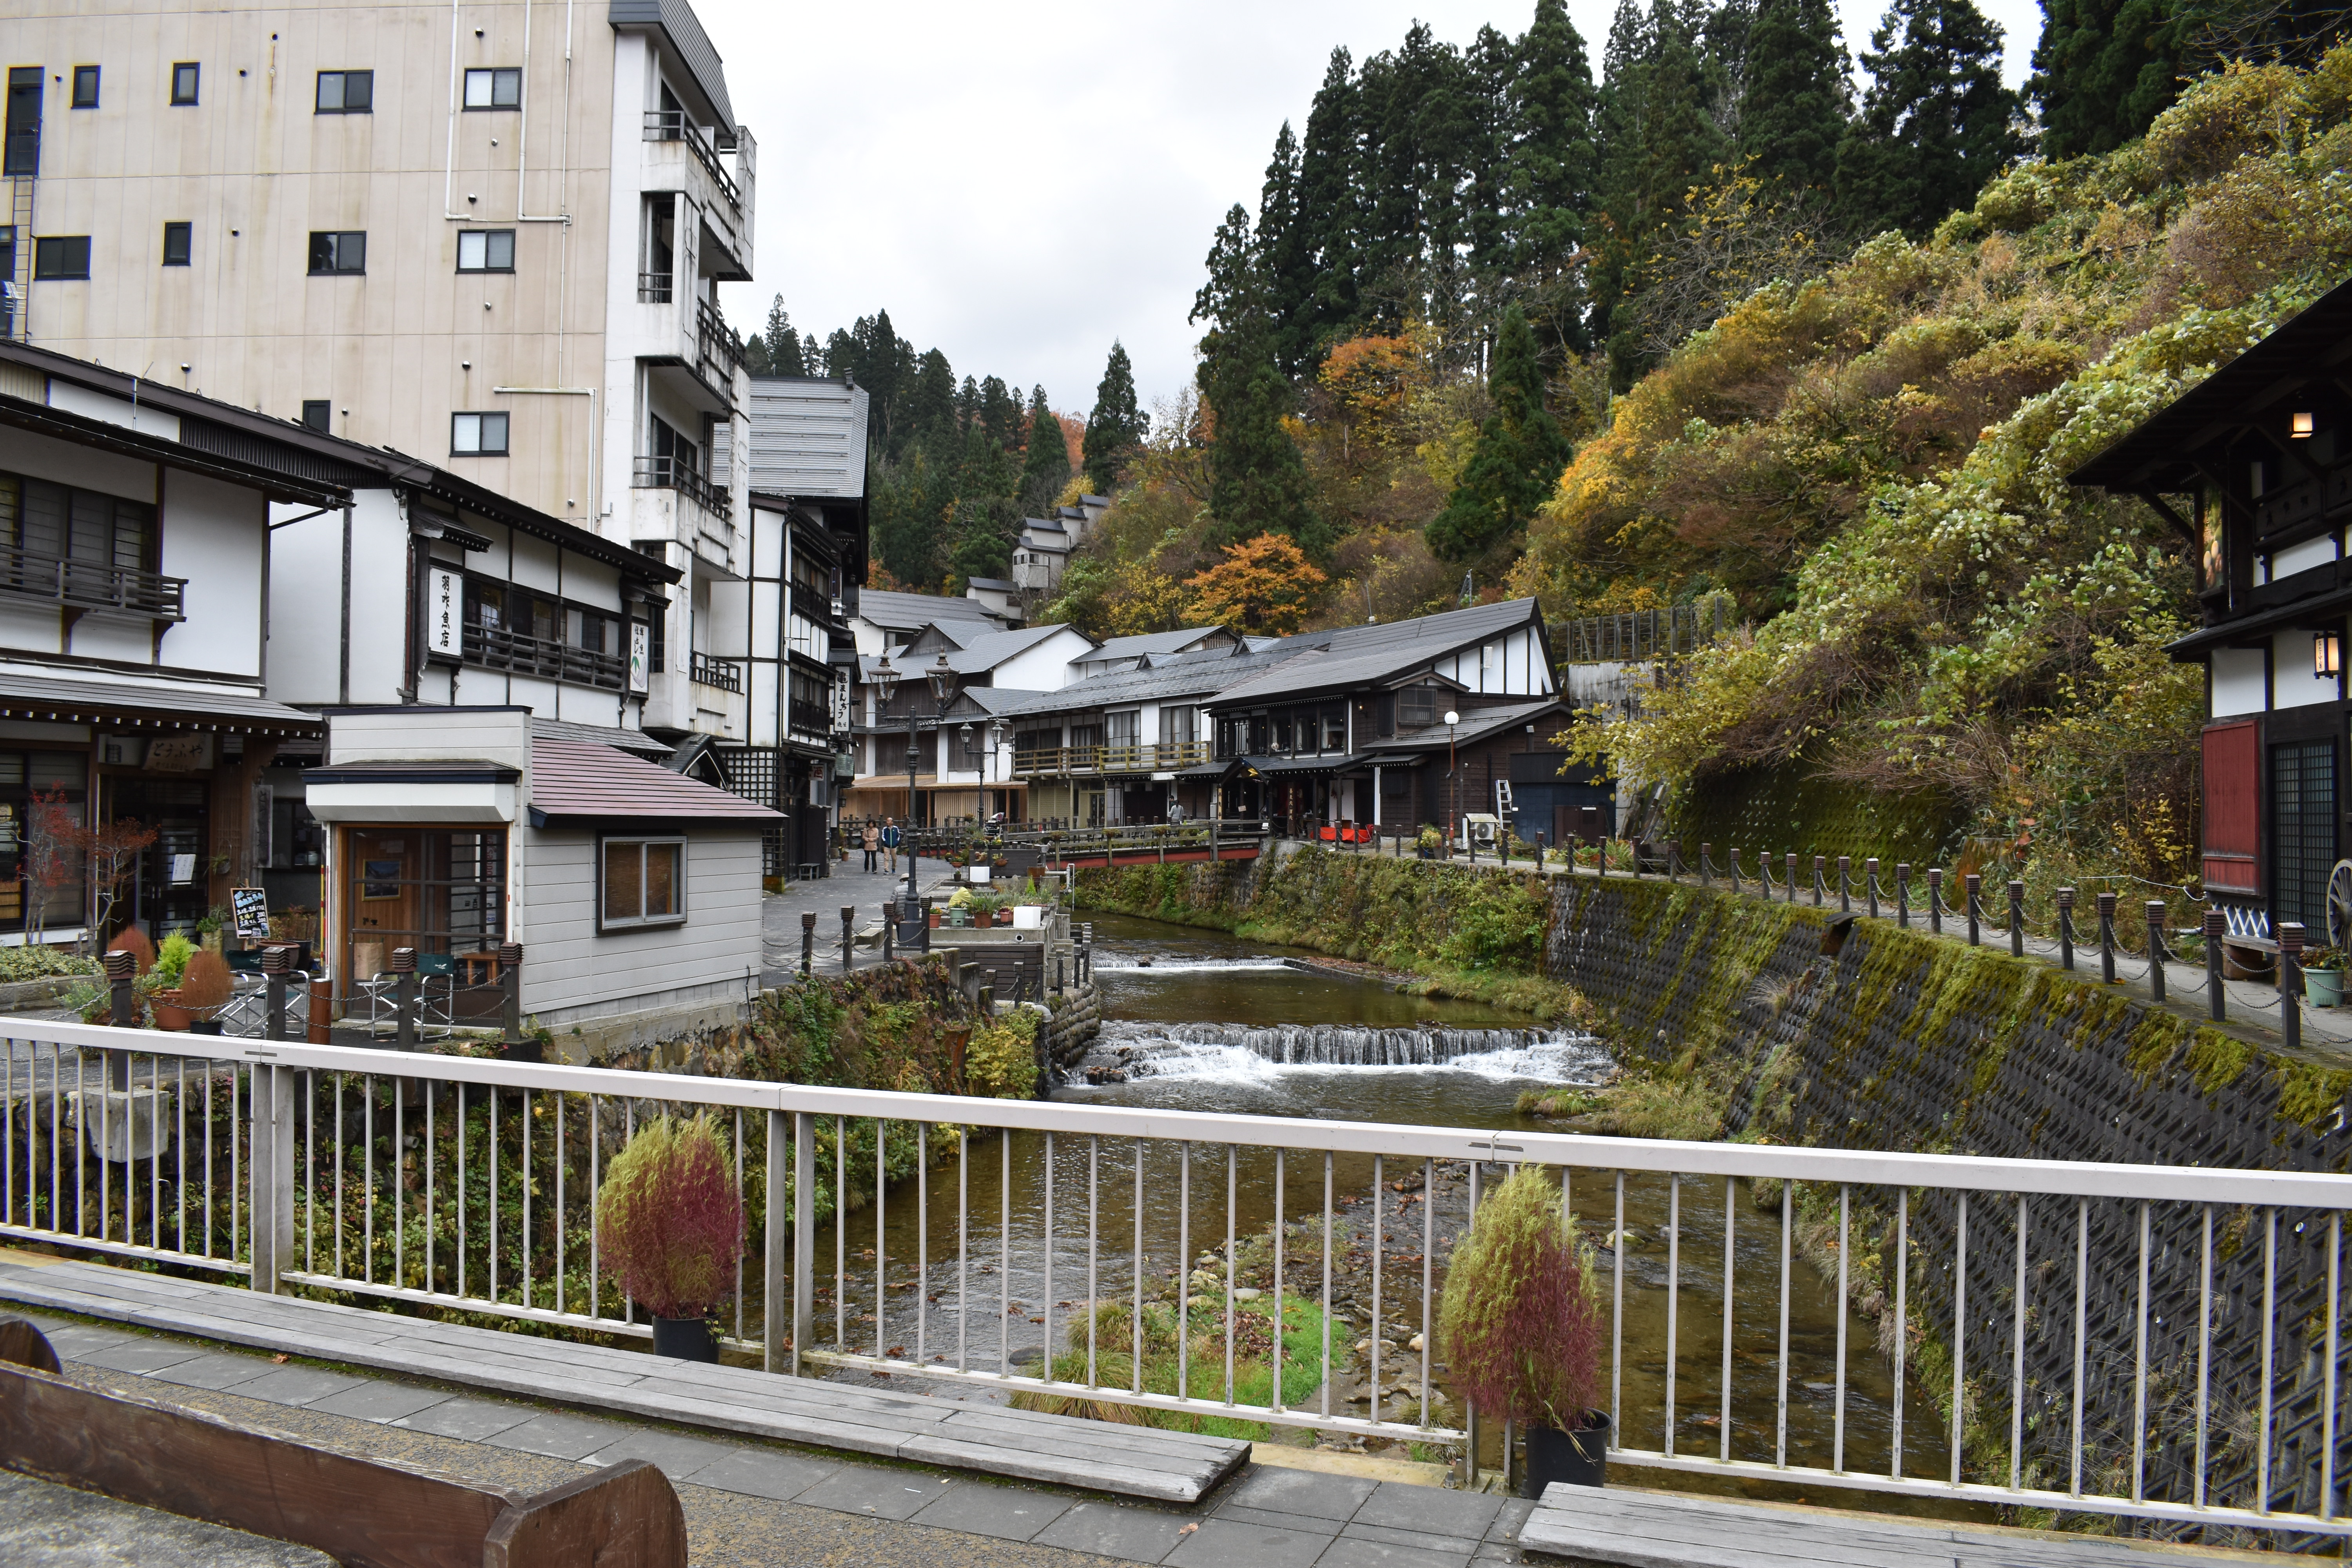
yamagata, japan, autumn, adventure, travel, trip, explore, discover, property, town, building, house, tree, architecture, home, neighbourhood, real estate, residential area, tourism, plant, mixed use, city, leisure, vacation, river, apartment, estate, street